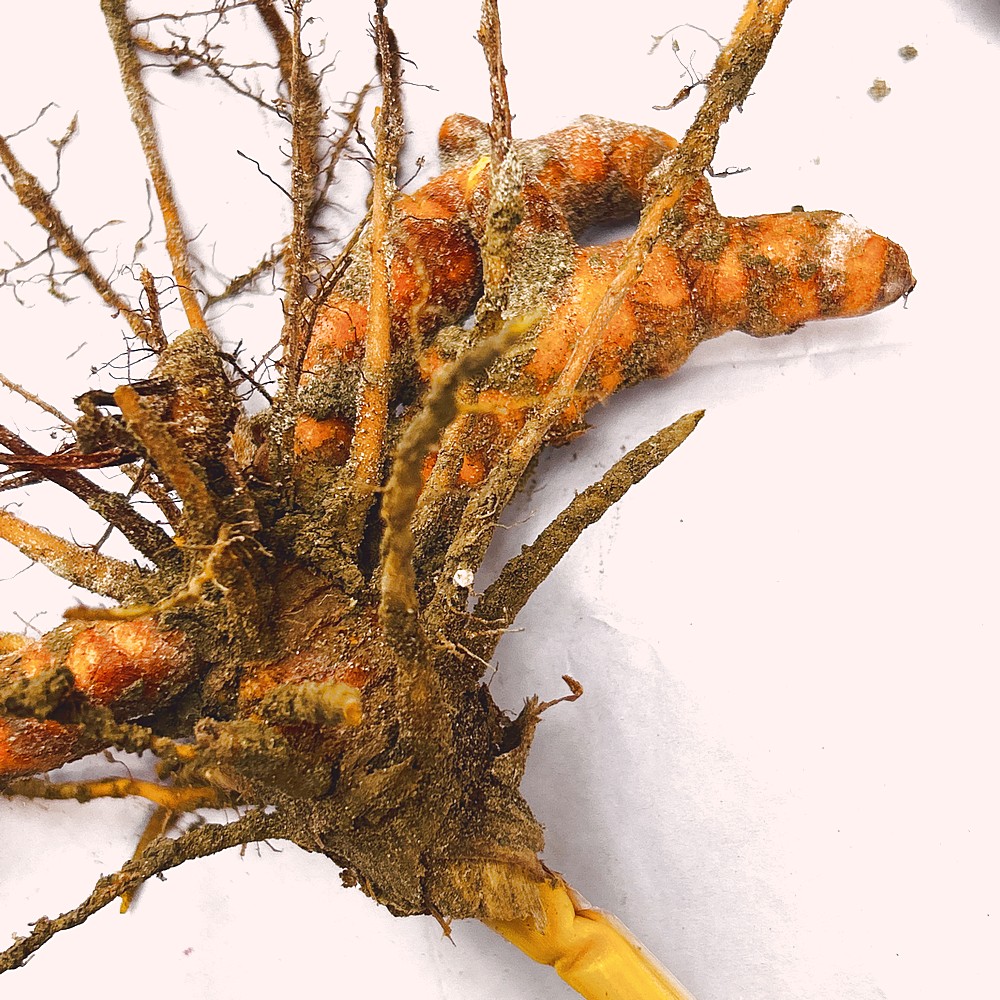
Label: Rhizome Healthy Root